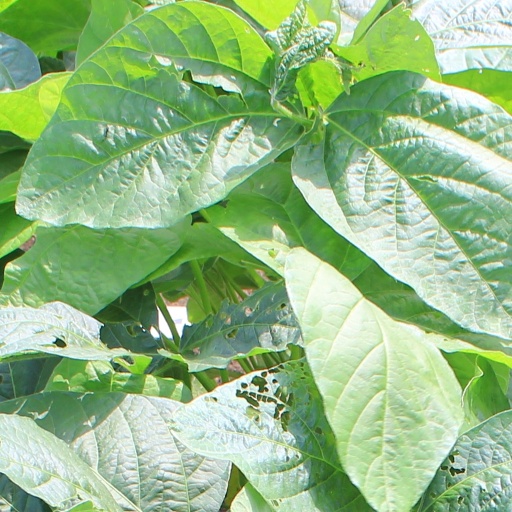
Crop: soybean